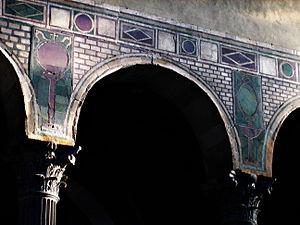
L'église Santa Sabina est une basilique mineure située à Rome sur l'Aventin, près du Tibre. C'est aussi l'église conventuelle du couvent homonyme de l'Ordre des Prêcheurs depuis le XIIIᵉ siècle. Ce couvent abrite désormais le gouvernement de l'Ordre.